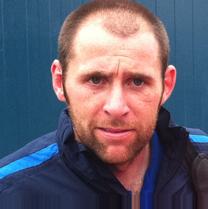
Age: 32